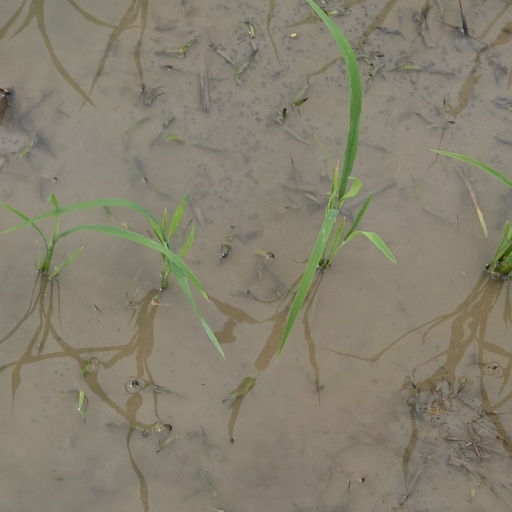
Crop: rice